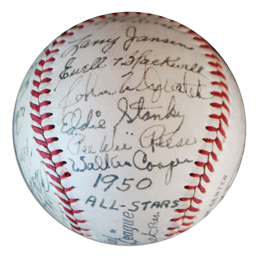
baseball signed by the - breaking --